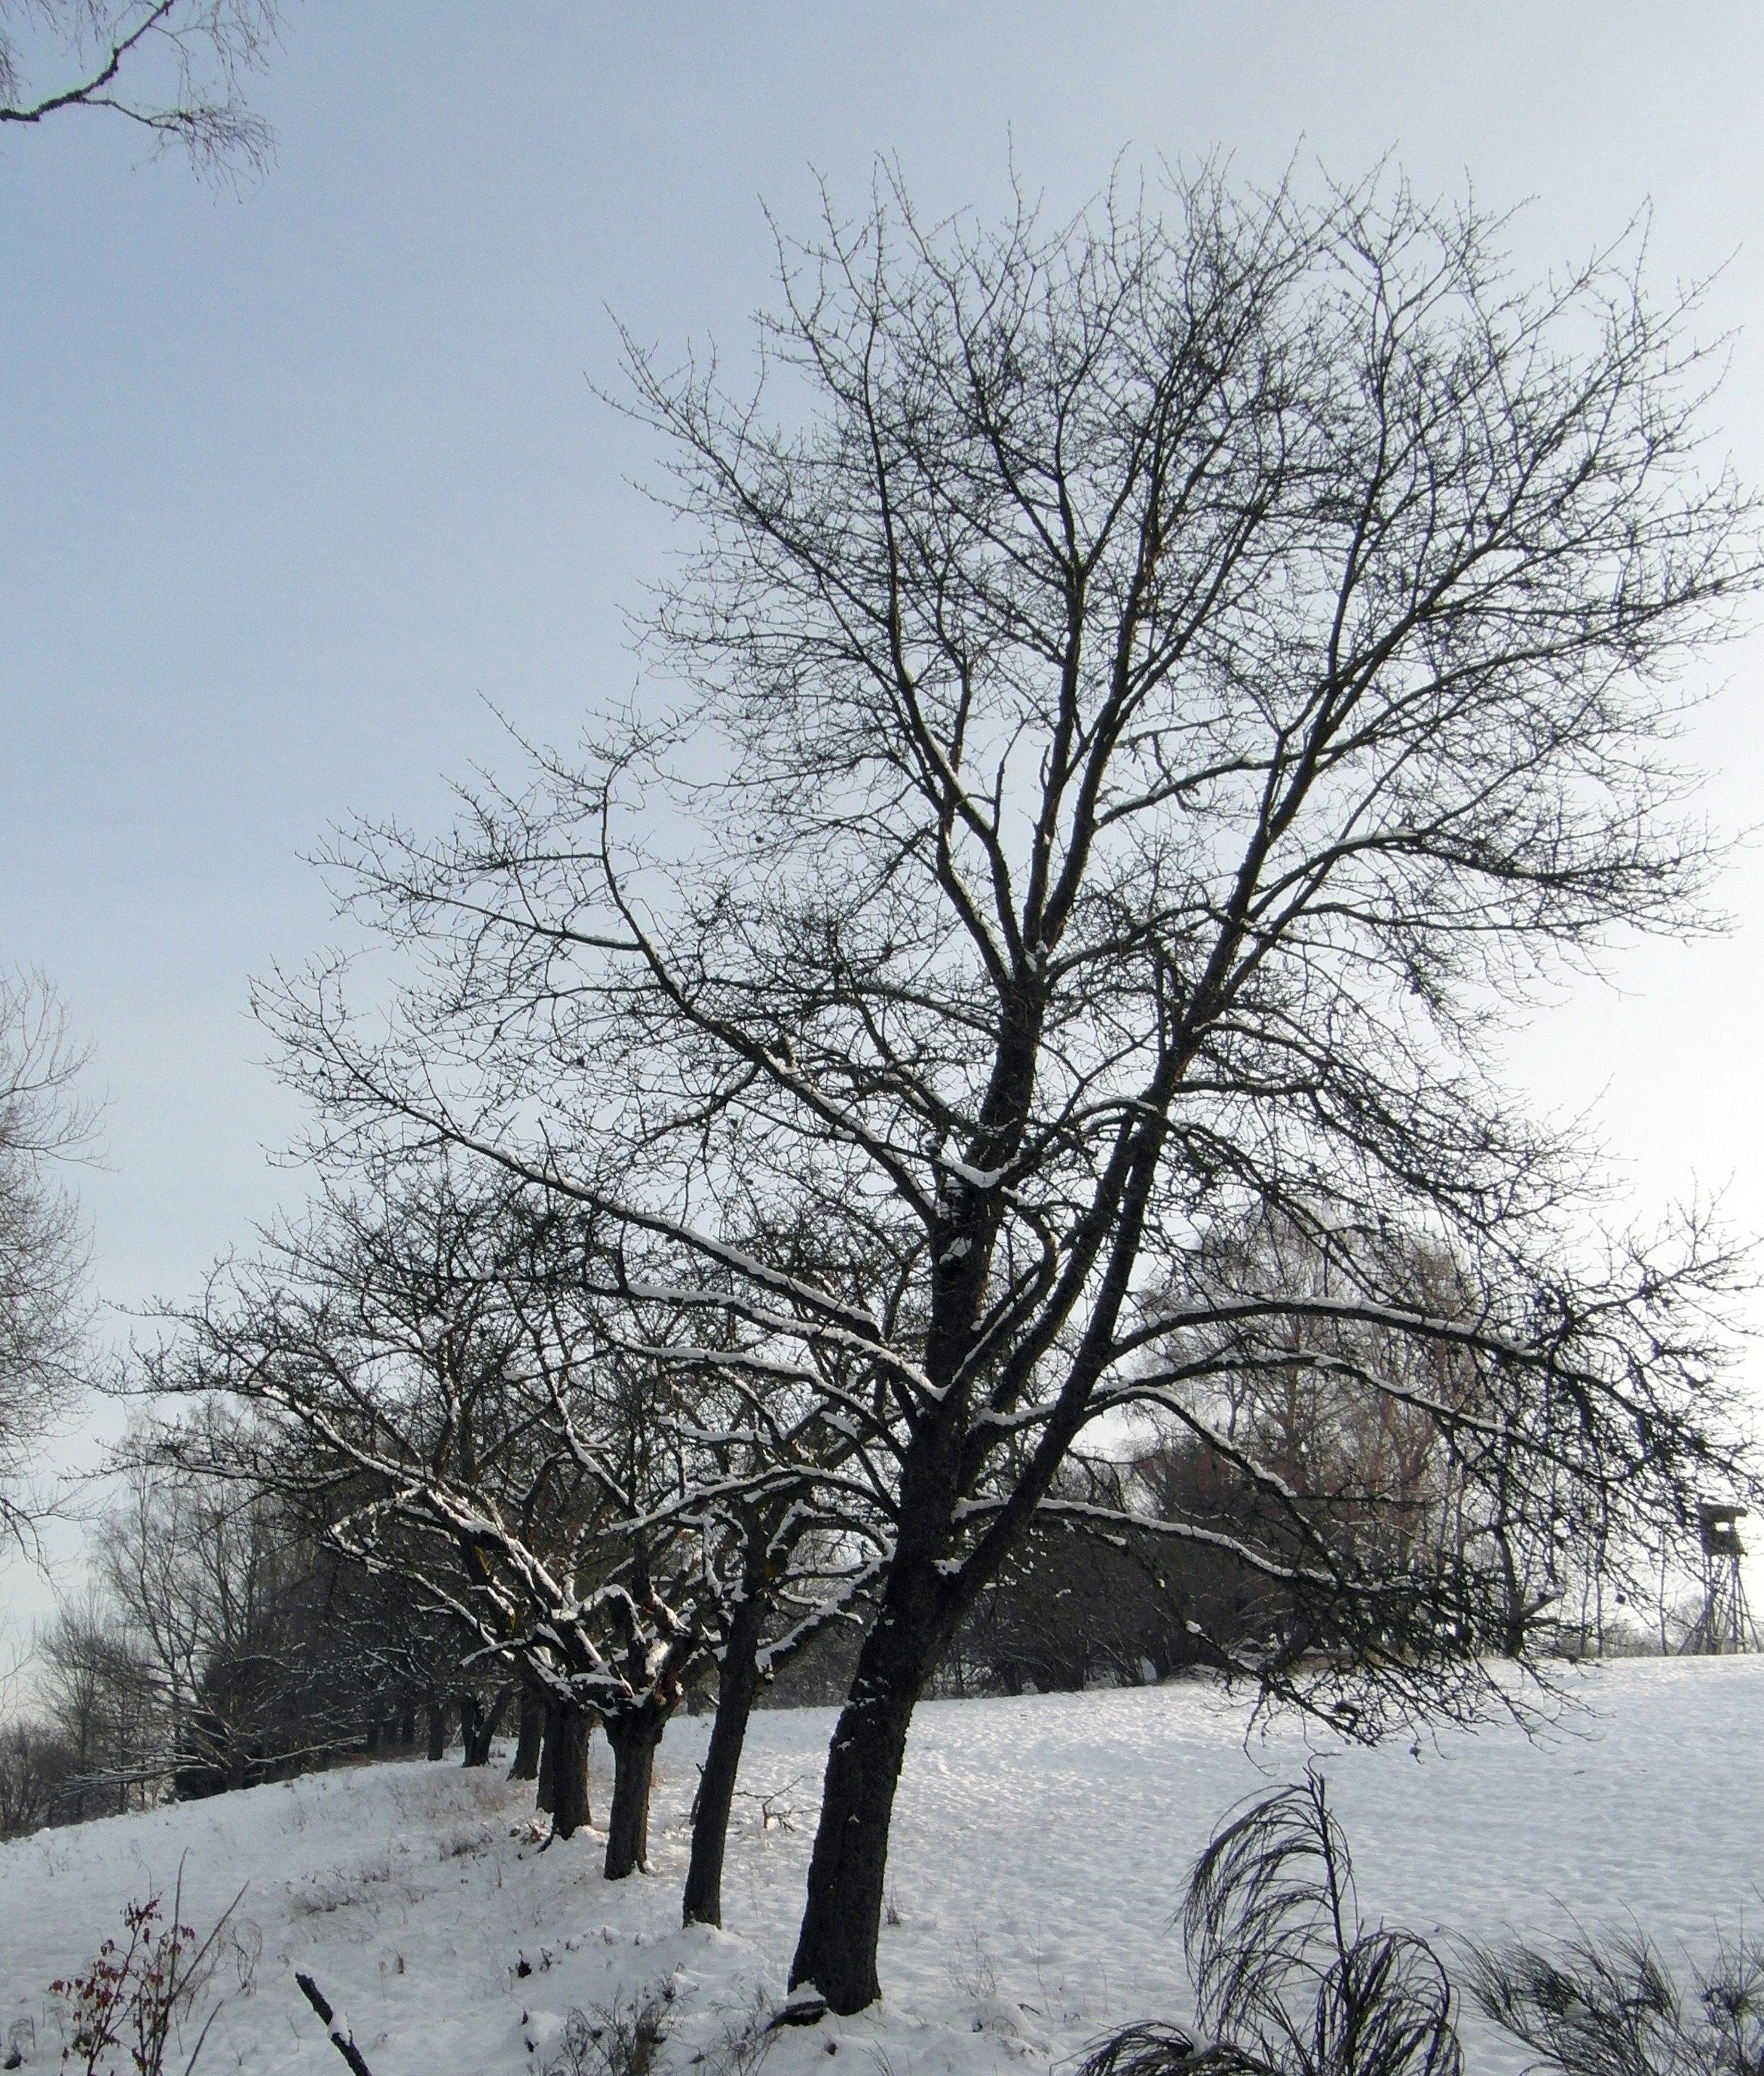
tree, forest, branch, snow, winter, plant, frost, weather, season, freezing, woody plant